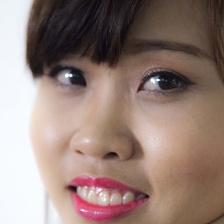
Label: faces